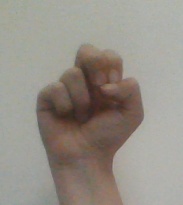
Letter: gaaf